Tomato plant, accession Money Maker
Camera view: vertical (180 deg); turntable rotation: 150 degrees
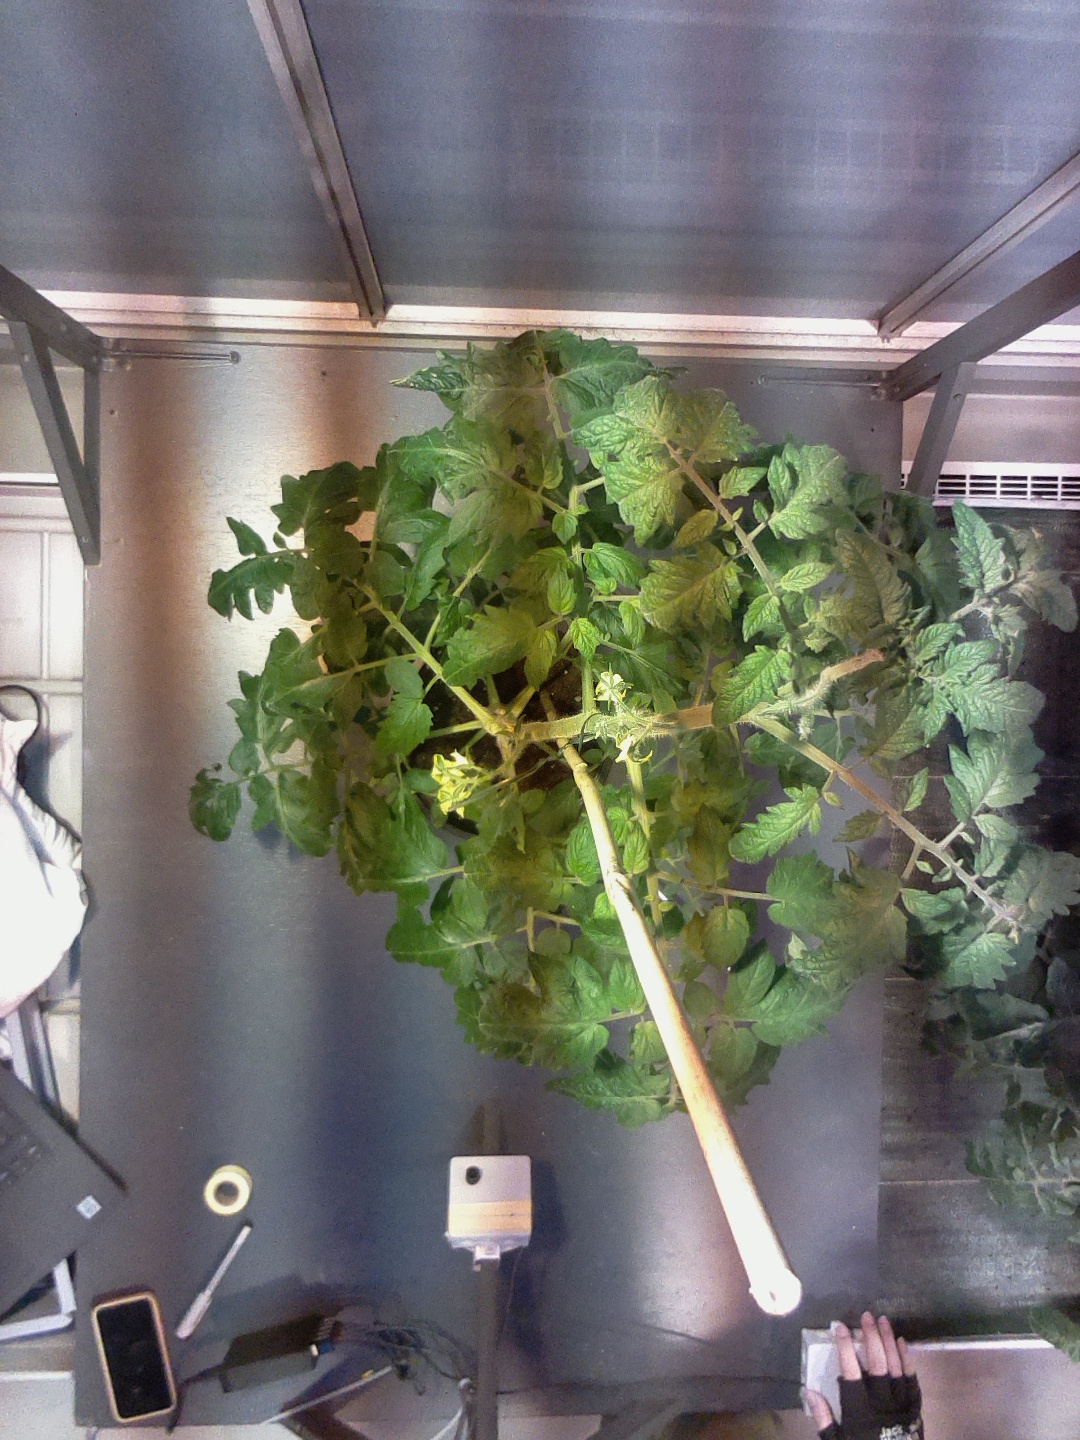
BBCH growth stage 66: Full flowering, 60%-70% of flowers open, more petals falling